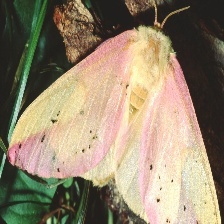
Species: ROSY MAPLE MOTH